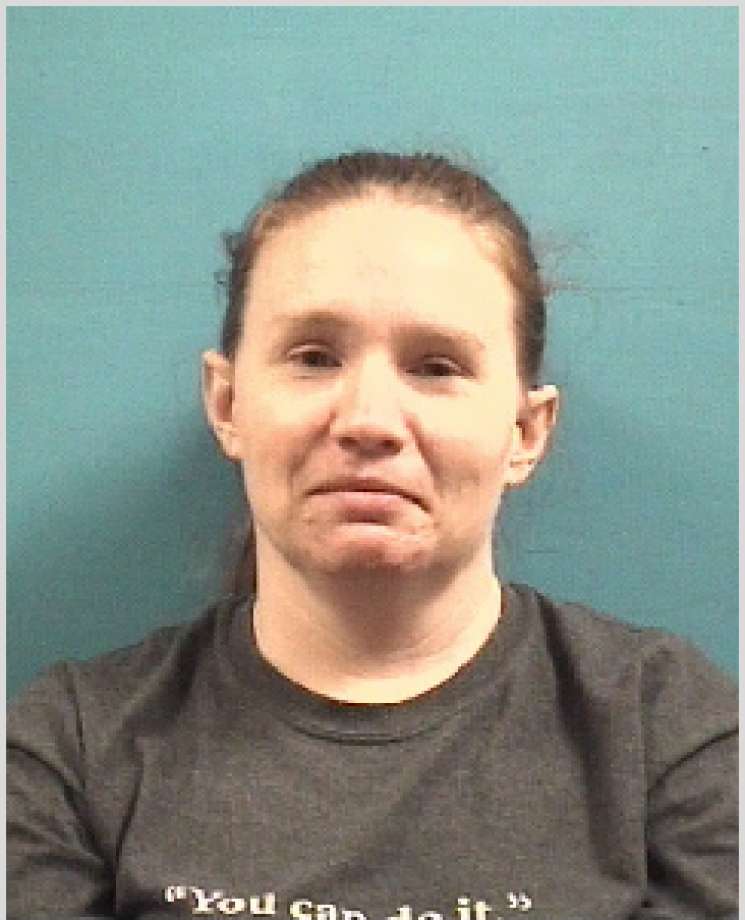
Gender: women